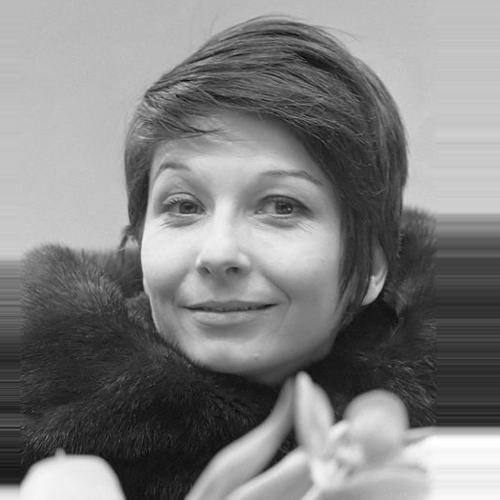
Age: 38